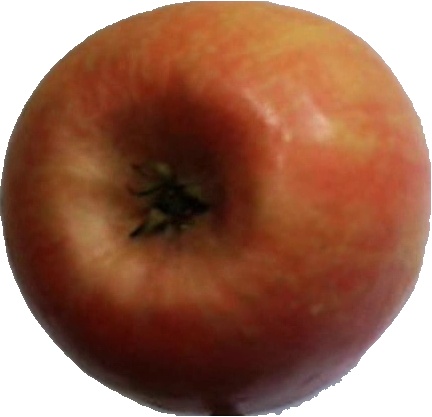
Label: apple_pink_lady_1